Pierre-Julien Deloche

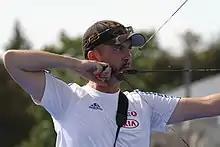
2013 FITA Archery World Cup - Mixed Team compound - Final

Pierre-Julien Deloche (born 6 February 1982) is a French athlete who competes in compound archery. He has won medals at the Indoor World Championships, two gold medals at the 2013 World Cup Final, and became the world number one ranked archer in October 2013.